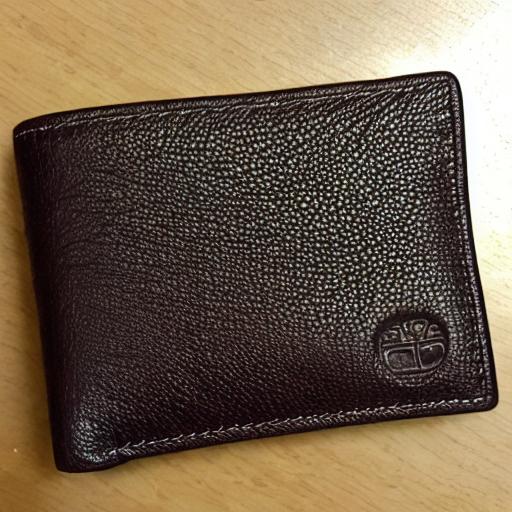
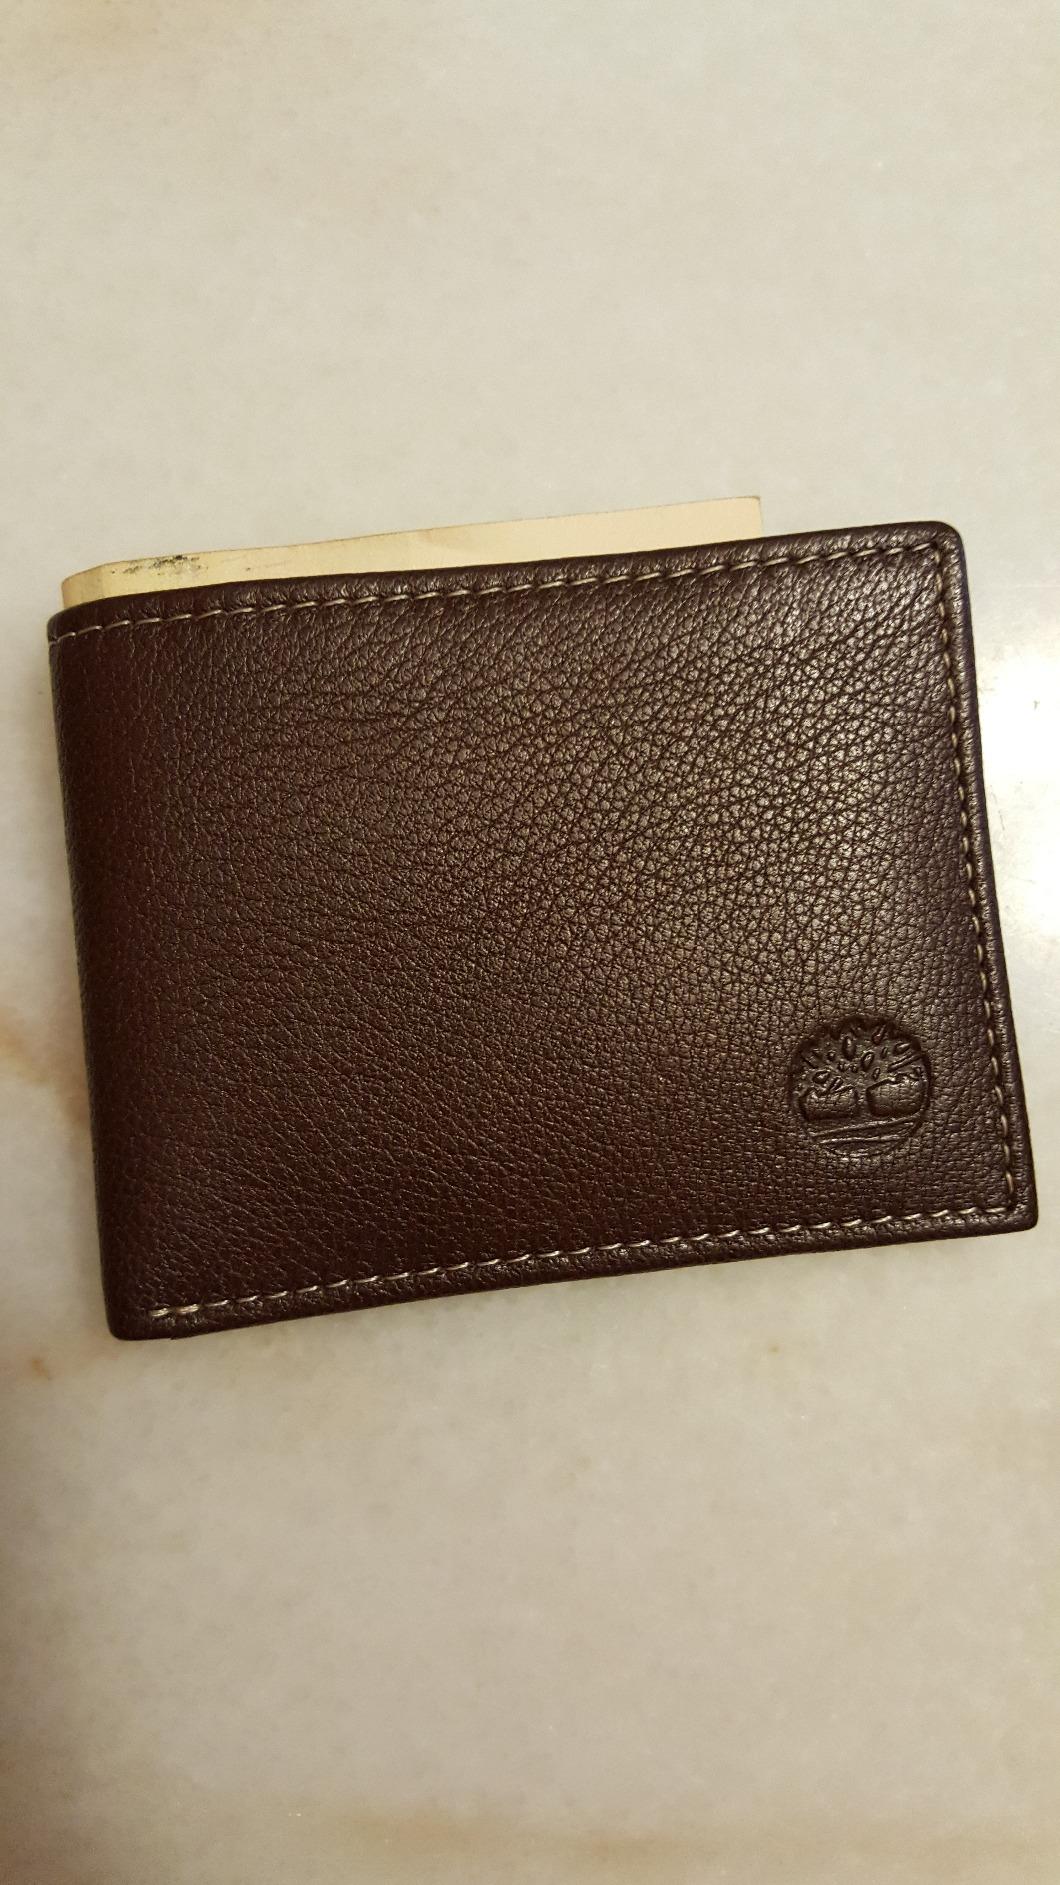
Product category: accessories_wallet
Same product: no